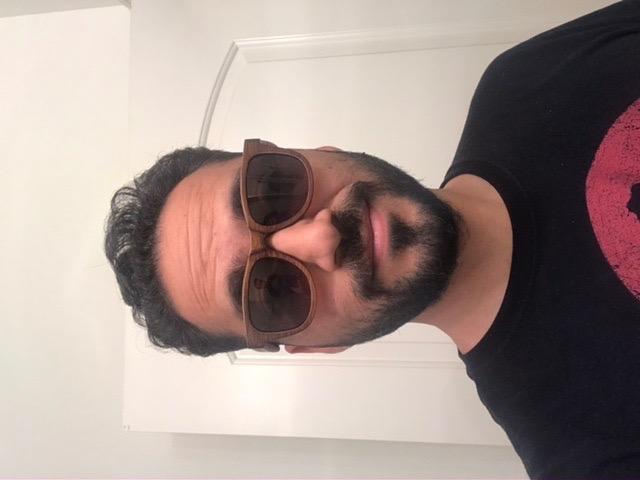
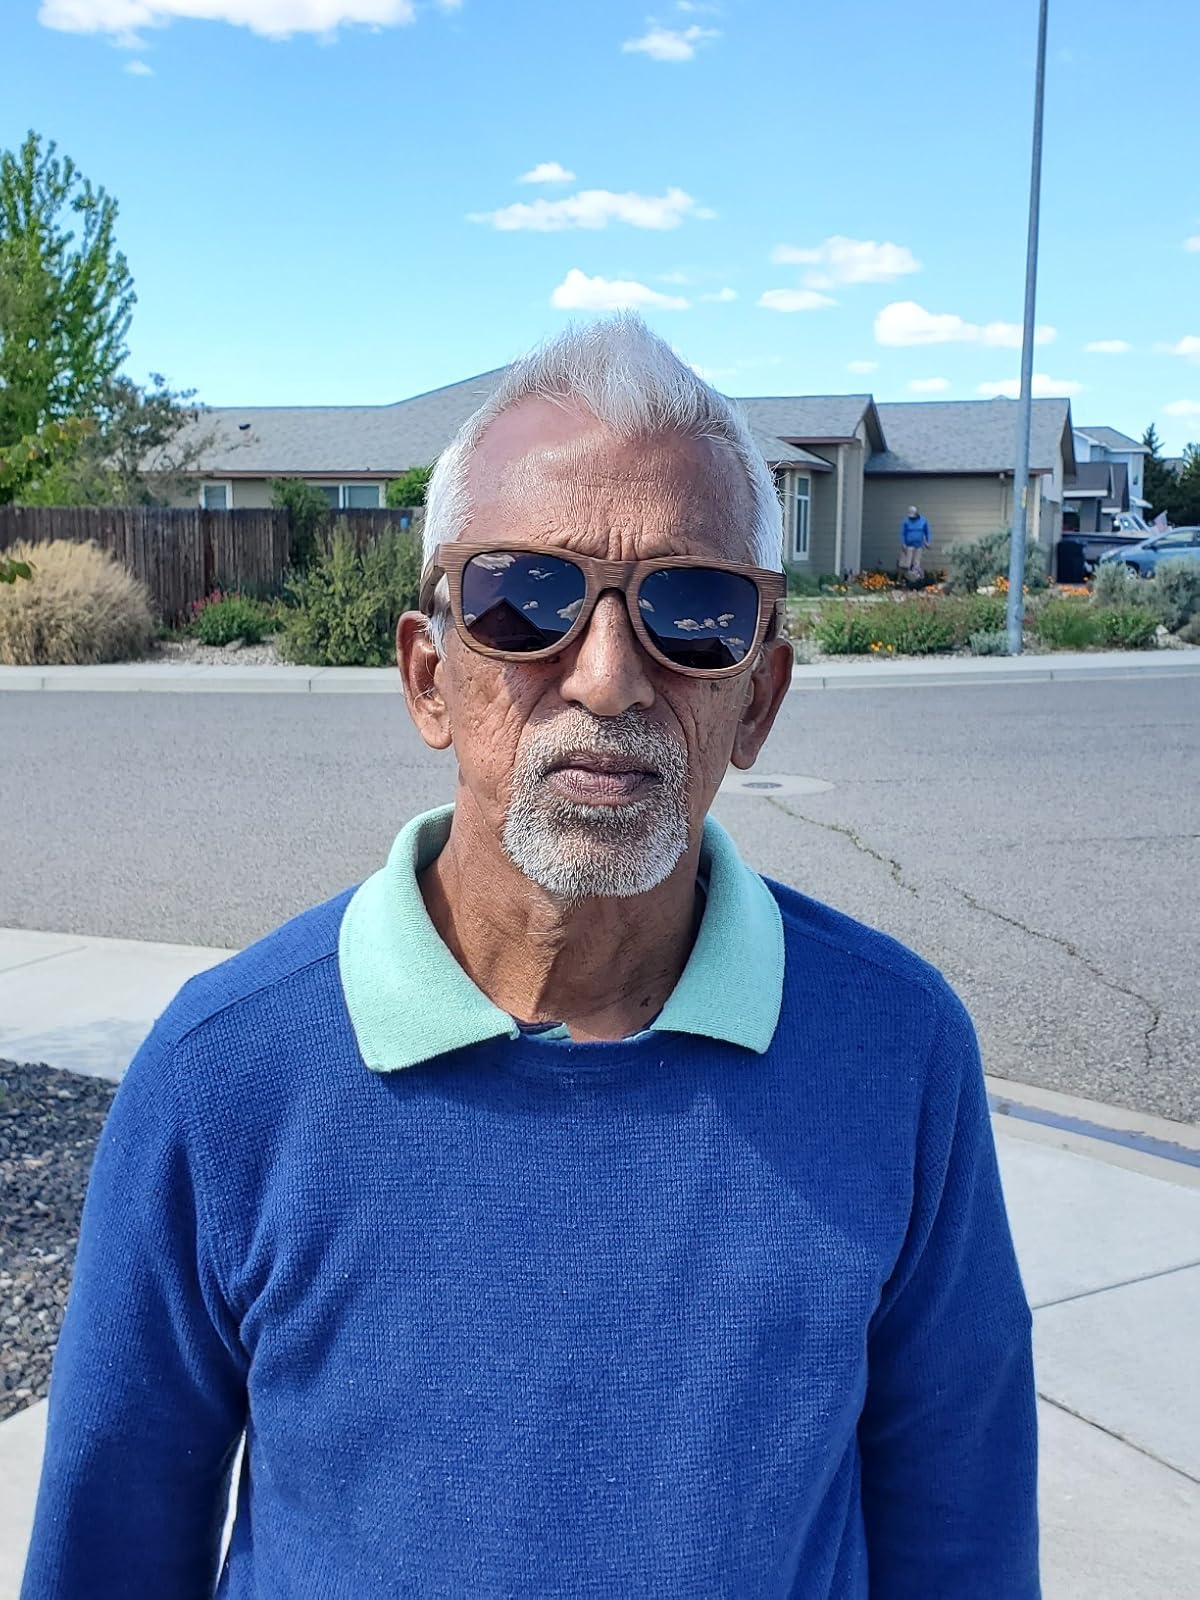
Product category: accessories_sunglasses
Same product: yes